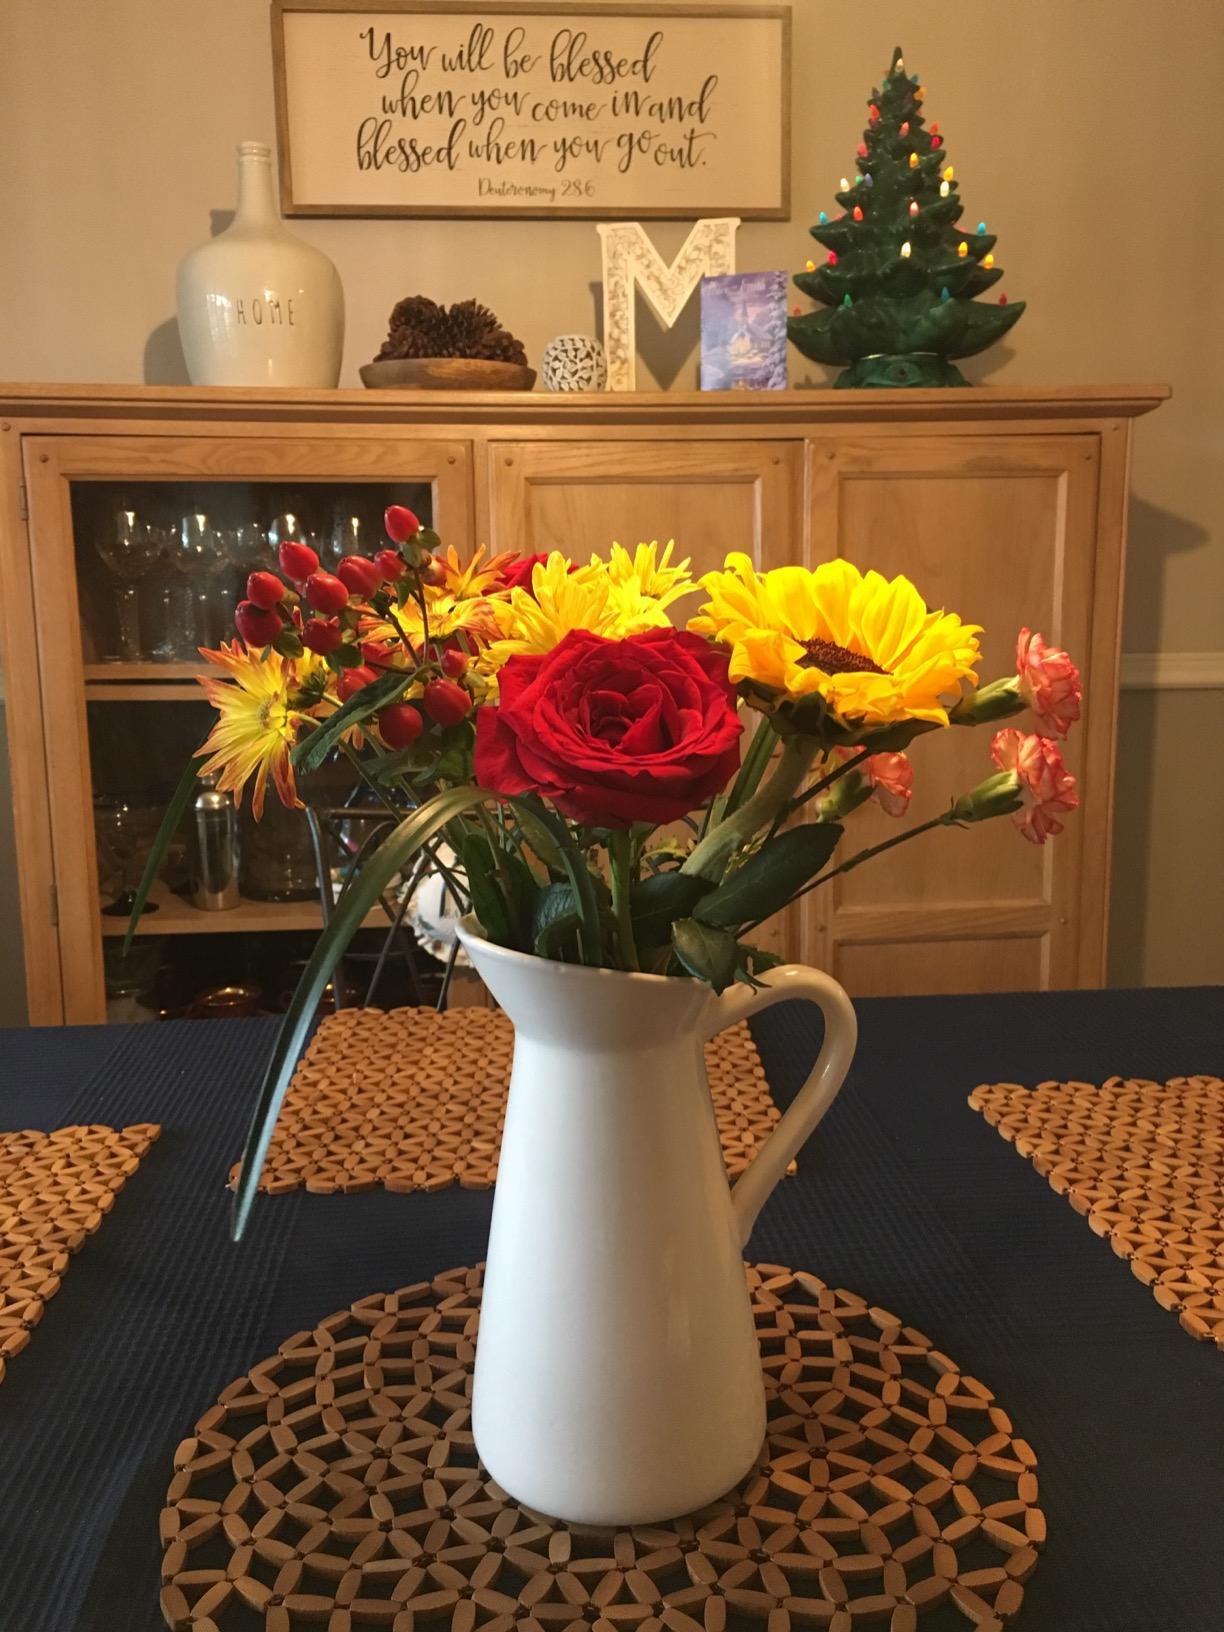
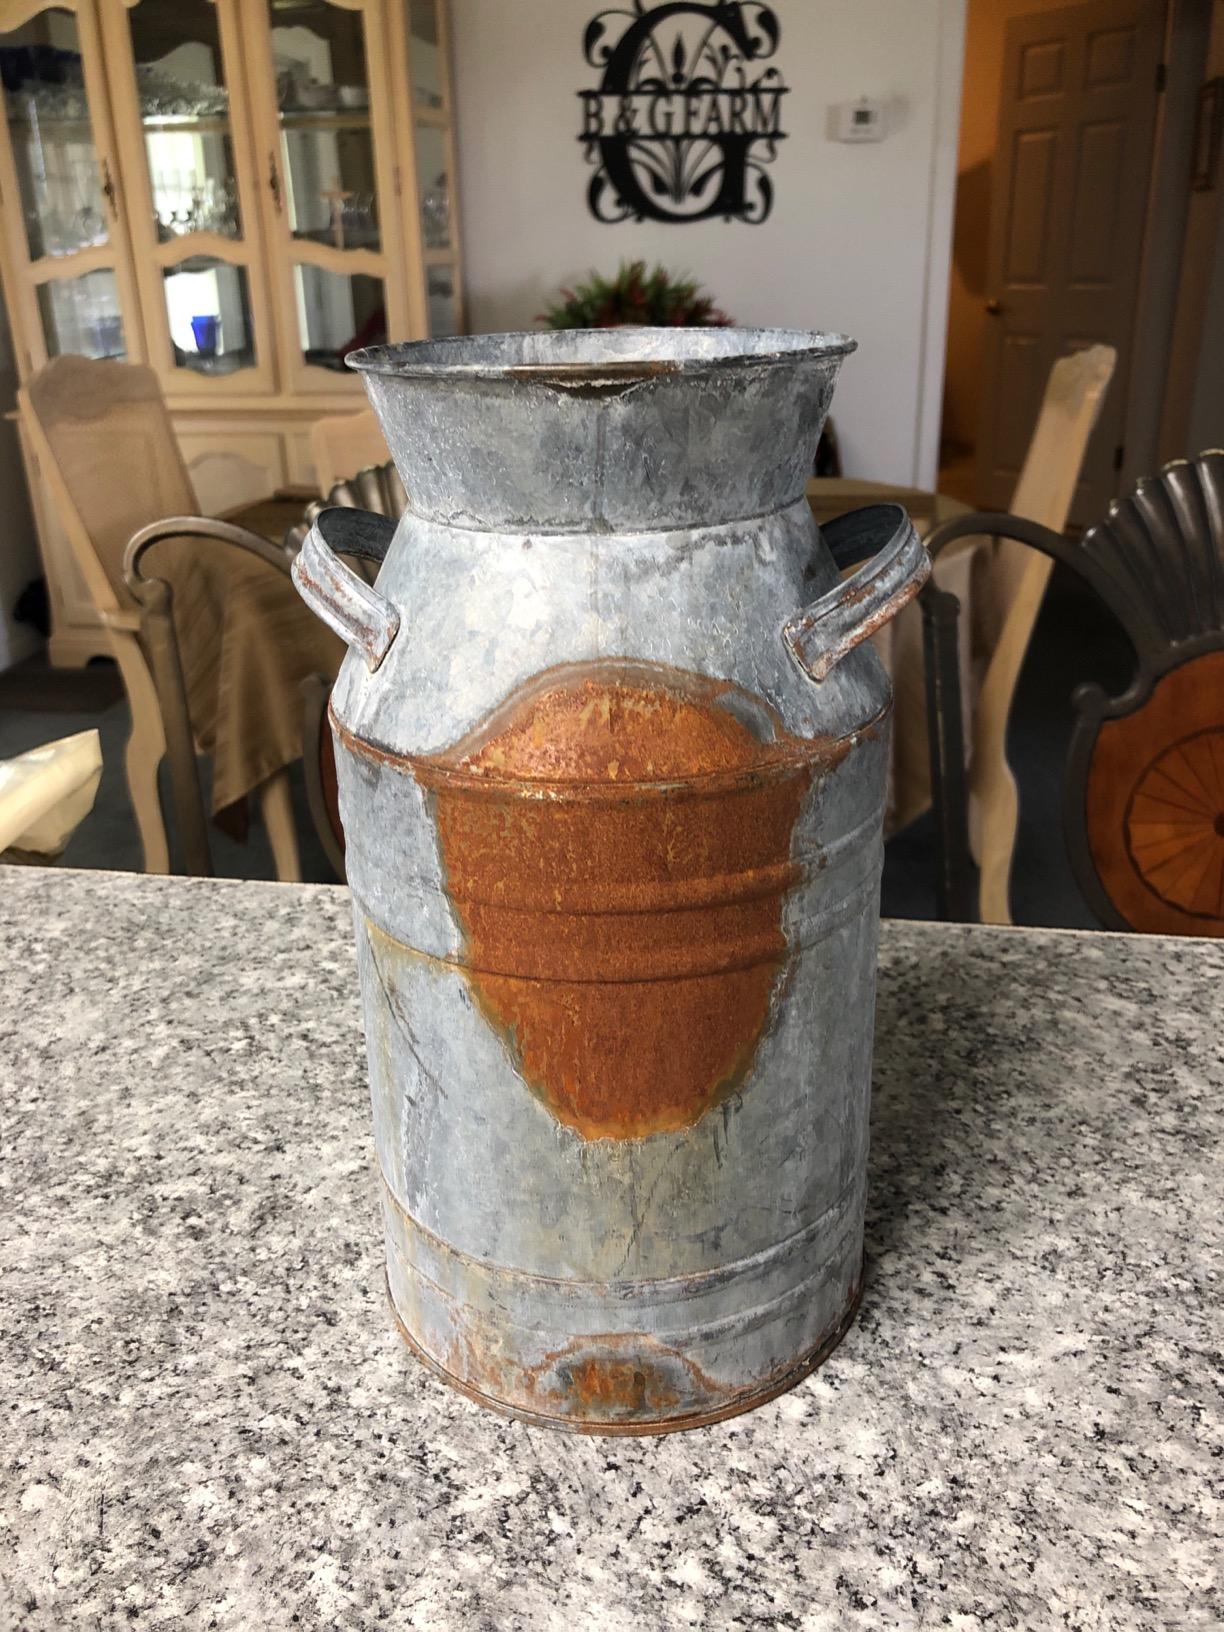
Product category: vase
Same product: no